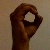
The image shows a hand gesture representing the letter 'O' in Indian Sign Language.